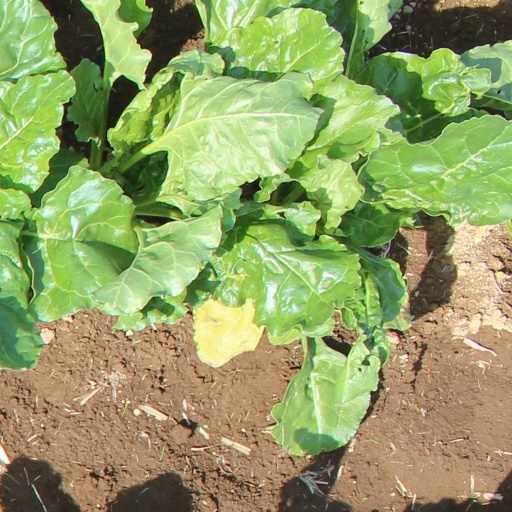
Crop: sugar beet